Rudy Fugle

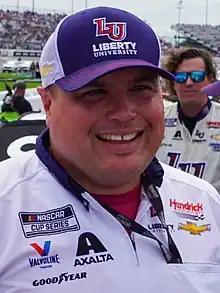
Fugle at Richmond Raceway in 2022

Ryan Scott "Rudy" Fugle (born April 11, 1984) is an American NASCAR crew chief who works for Hendrick Motorsports as the crew chief of their No. 24 Chevrolet Camaro ZL1 in the NASCAR Cup Series driven by William Byron. He previously worked for Kyle Busch Motorsports as a crew chief in the NASCAR Truck Series where he won 28 races, 2 drivers' championships and 5 owners' championships. Prior to that, he crew chiefed for Germain Racing in the Truck Series as well as what is now the NASCAR Xfinity Series.